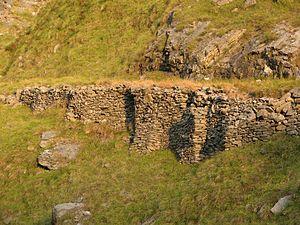
La via di lizza est le terme italien pour désigner un chemin, principalement en pente, construit par les carriers dans la roche, pour transporter les blocs de marbre depuis les carrières des Alpes apuanes